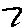
Label: 7